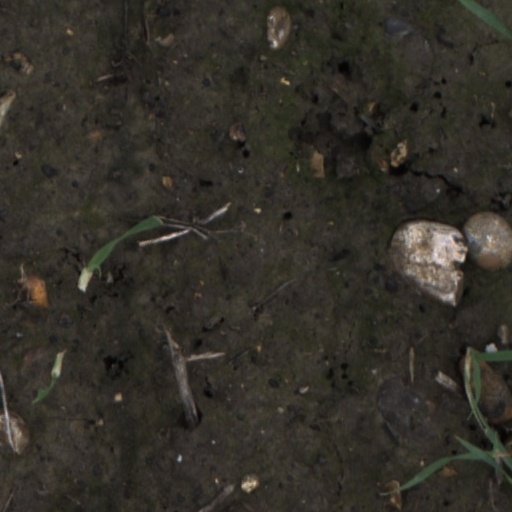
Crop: wheat